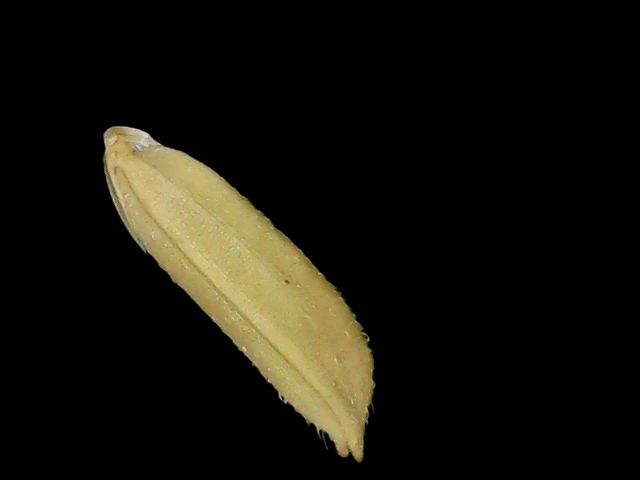
Rice variety: Bd75